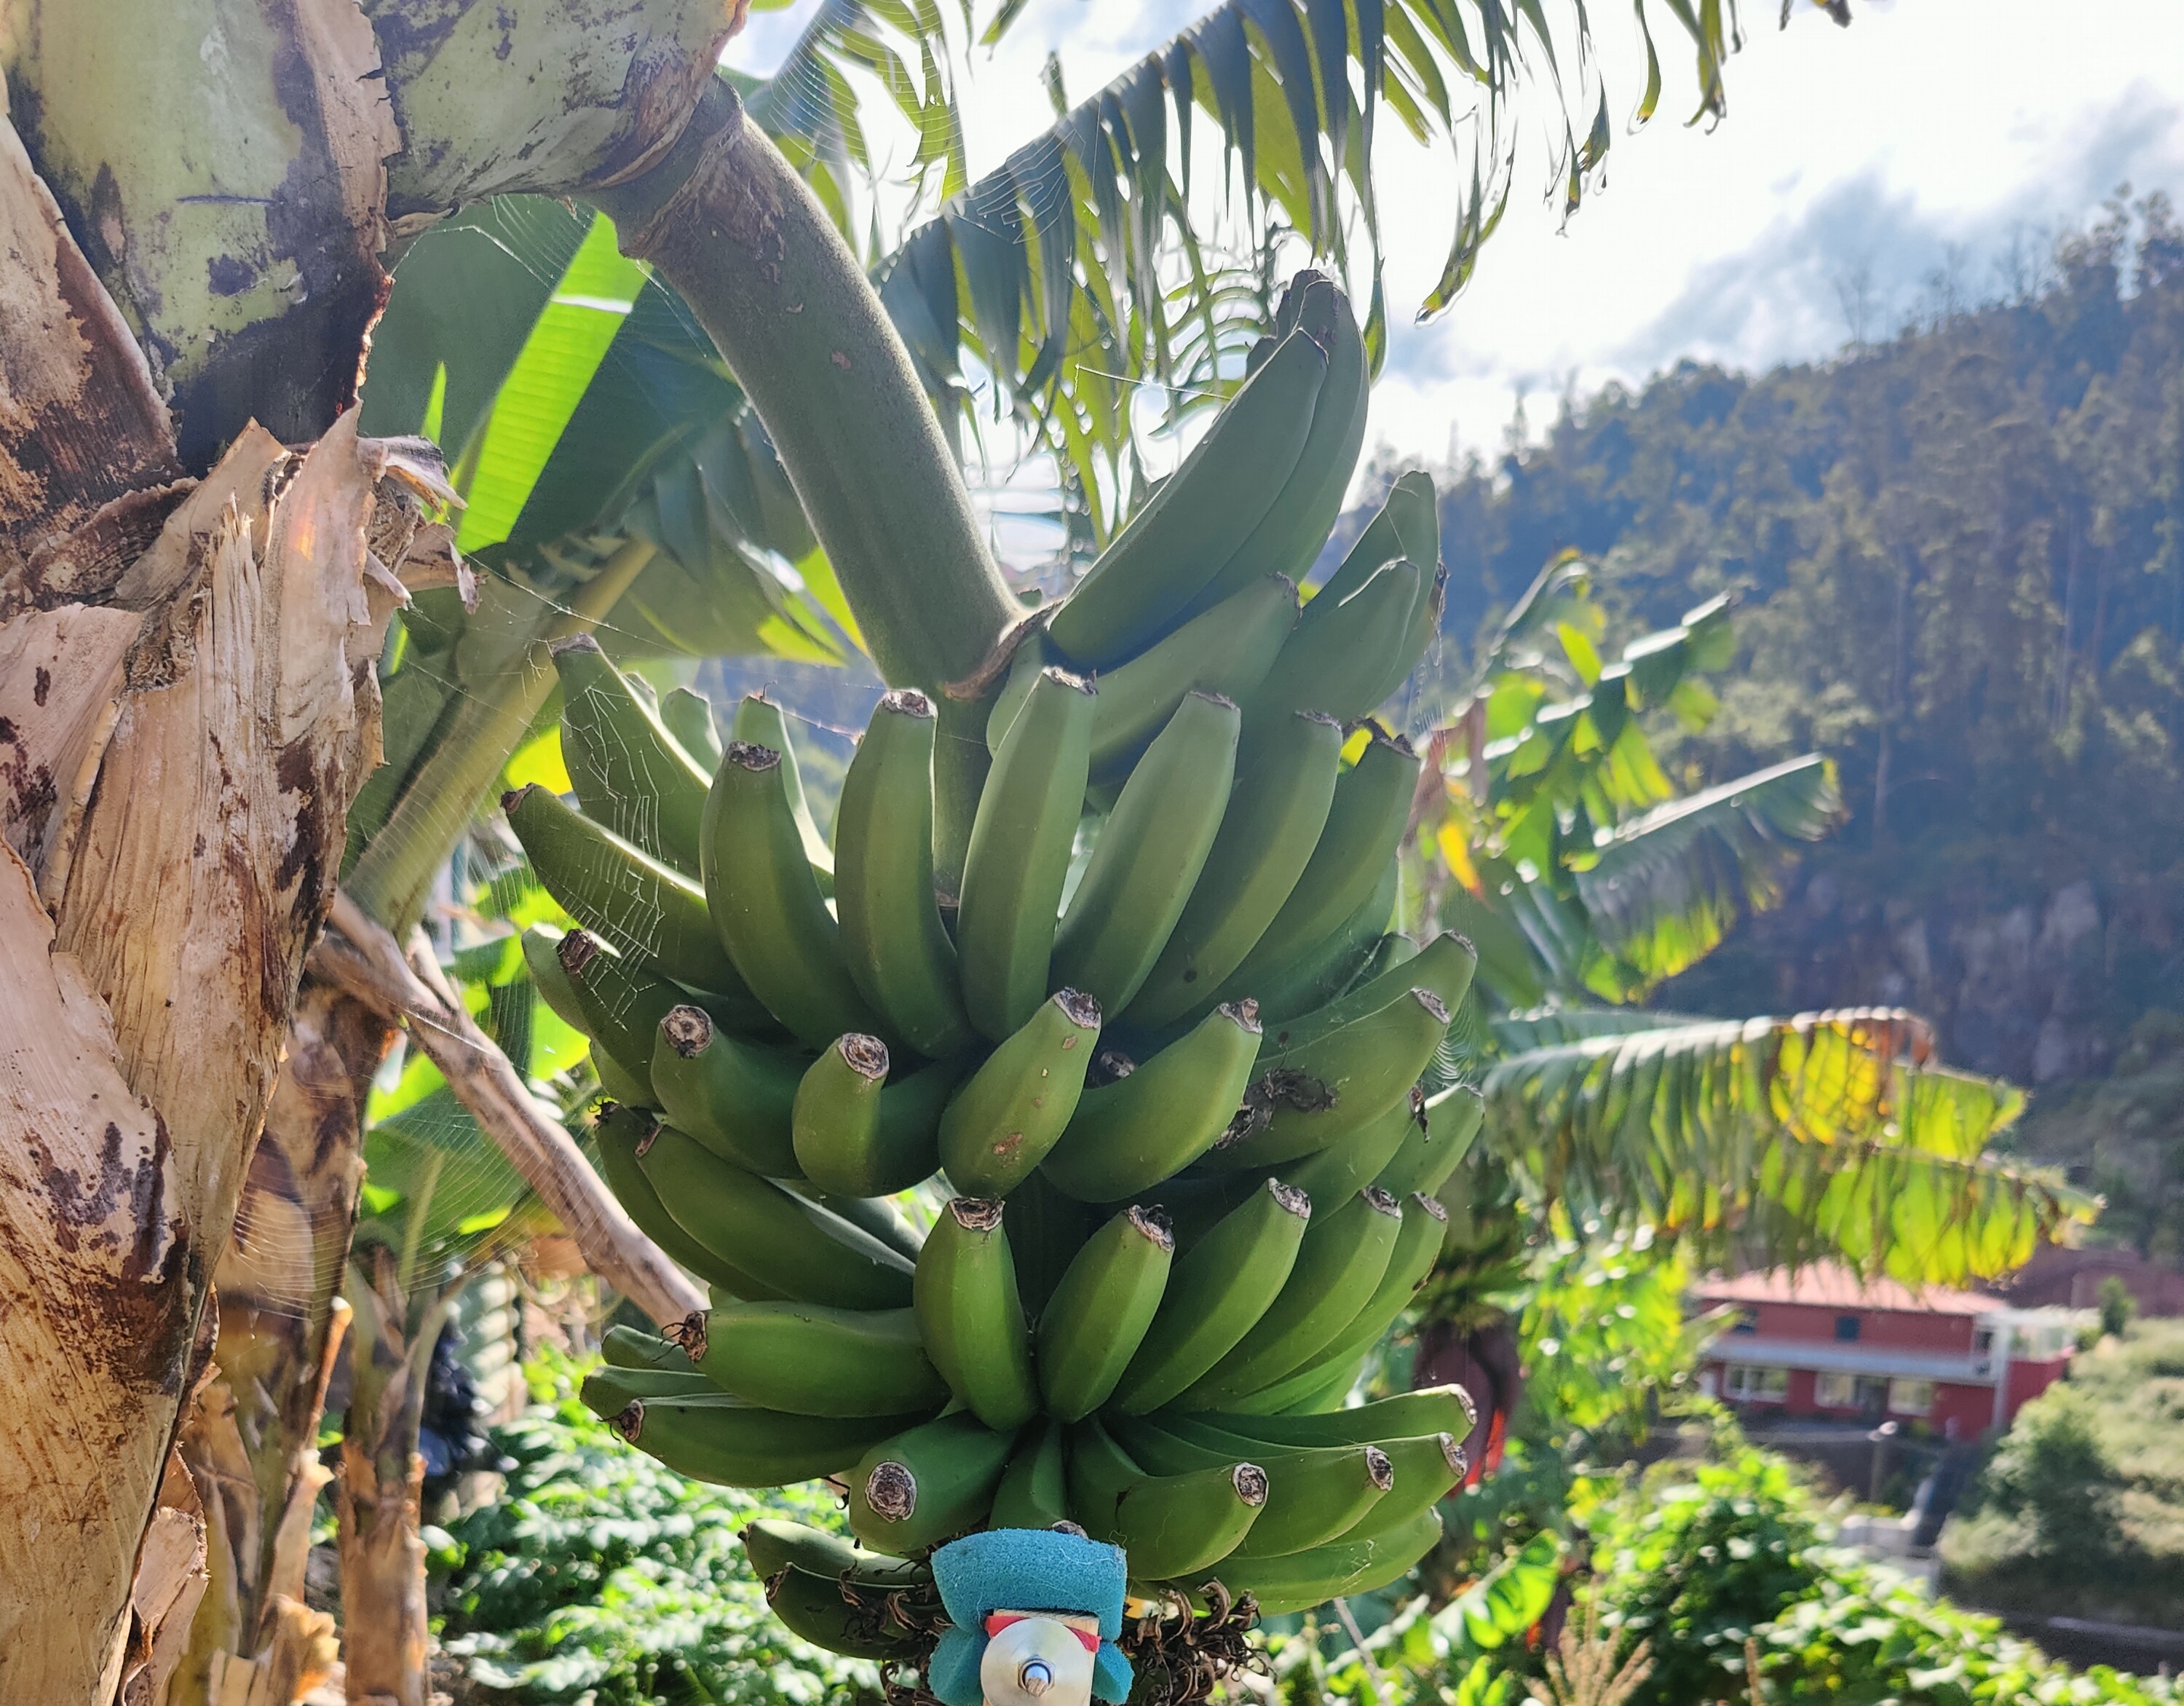
Label: Keep